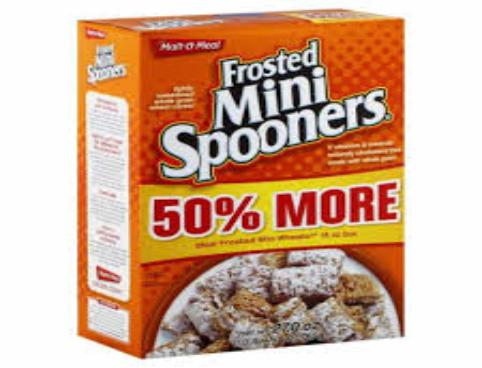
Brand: Frosted Mini Spooners
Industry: Food